Hill of Howth Tramway

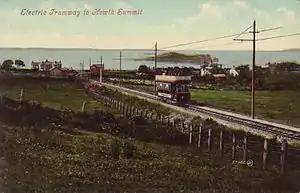
The Hill of Howth Tramway, 1907

On 1 October 1958, Córas Iompair Éireann (CIÉ) took over GNR(I)'s operations in the Republic of Ireland, including the Howth Tram. A year later, the tramway was closed down. It was initially replaced by two CIÉ bus routes – numbers 87 (Sutton to Ceanchor Road) and 88 (Howth to Windgate Road). Two routes were necessary, as several narrow hill curves were not passable by the buses used. Eventually, sections of the disused tram route between the Baily post office and the Summit were expanded to form an extension of Carrickbrack Road; this enabled a single bus route (number 88) to be used.